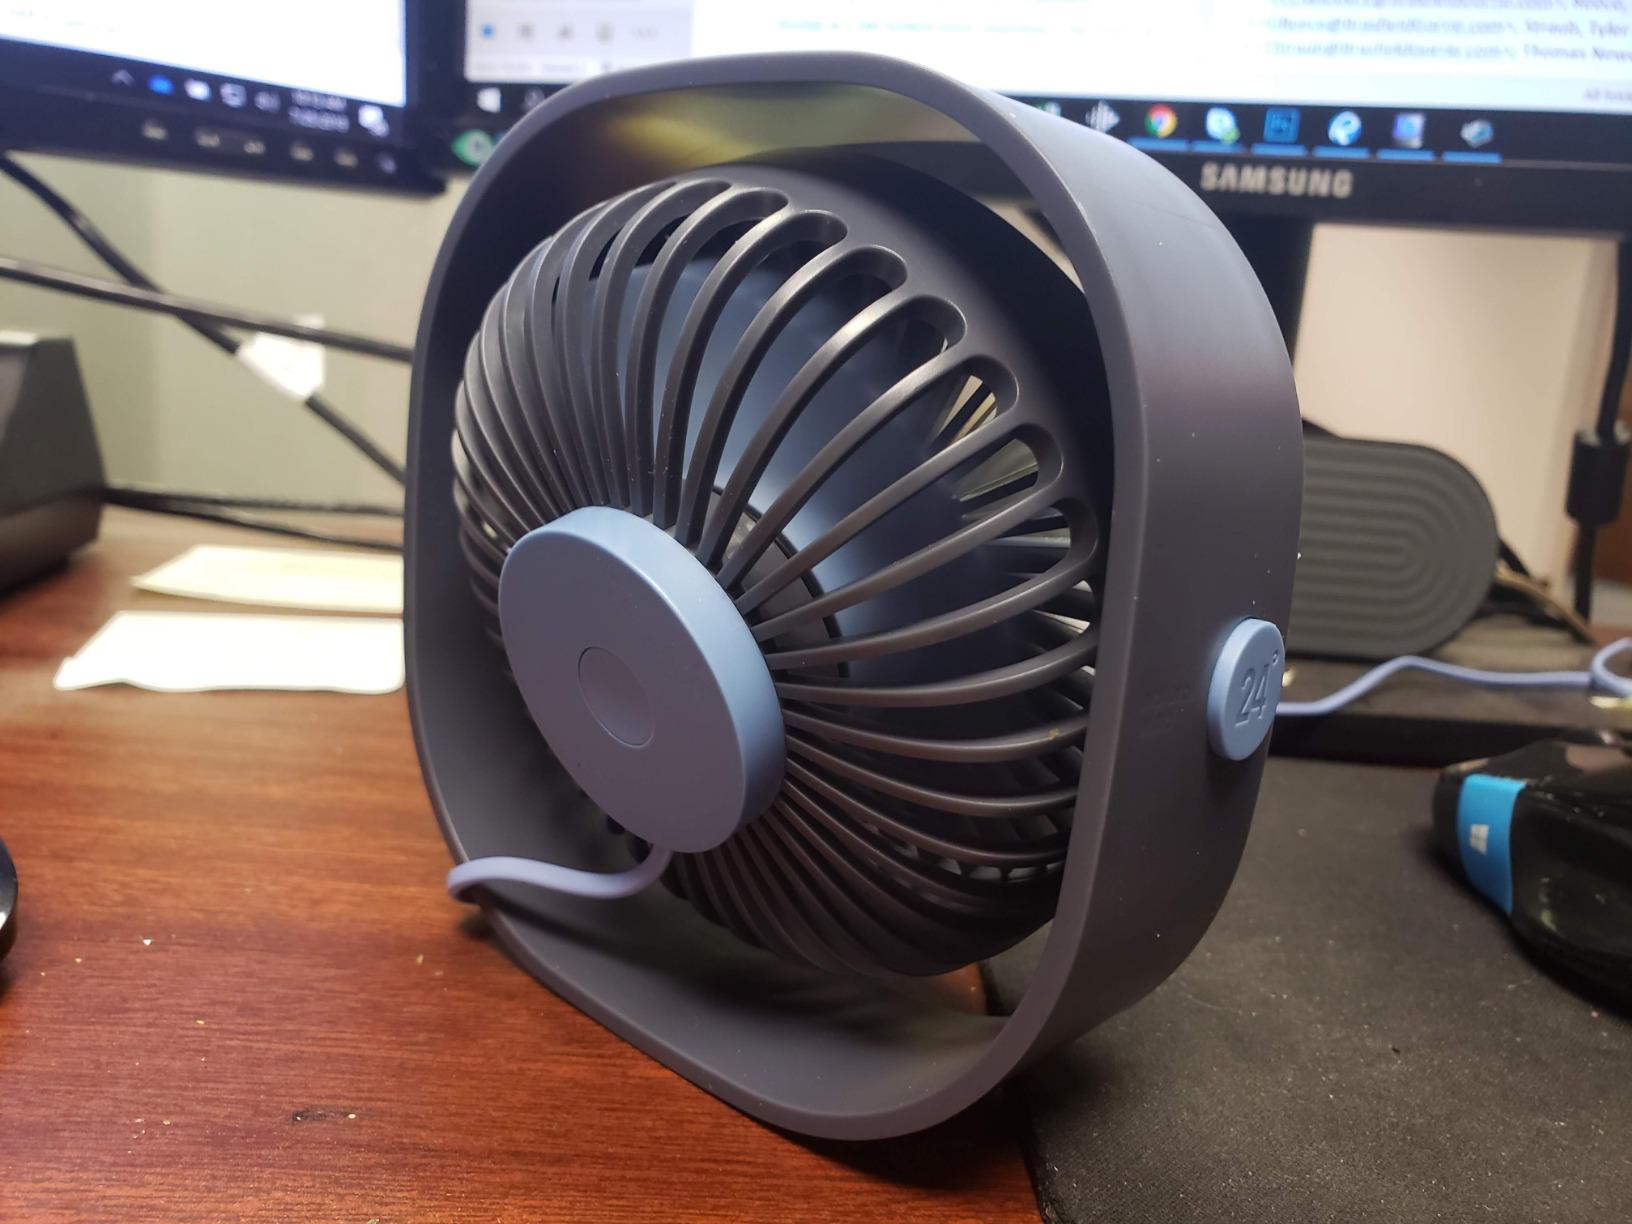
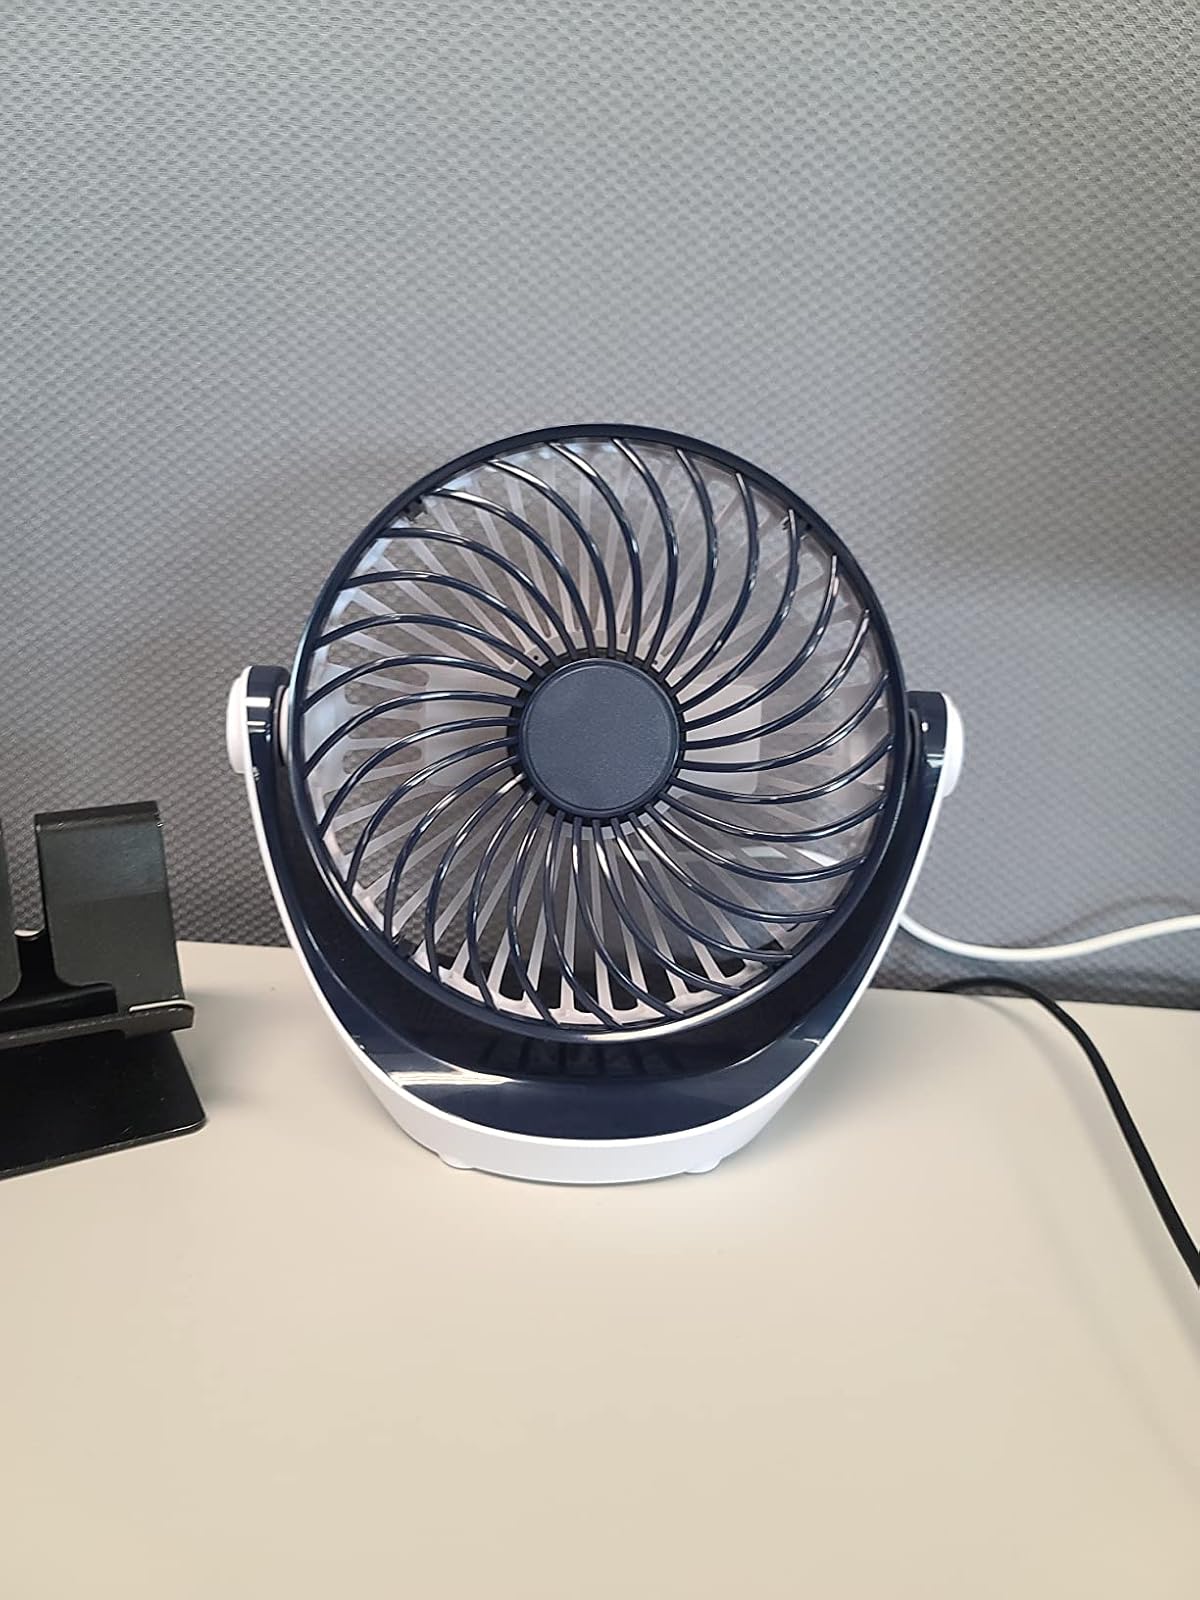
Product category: fan
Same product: no